Yoshihisa Hirano (baseball)

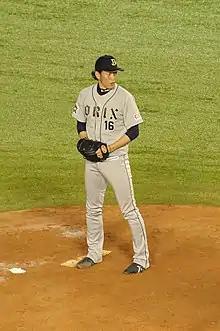
Hirano with the Orix Buffaloes in 2014

The Orix Buffaloes selected him with the first overall selection in the 2005 Nippon Professional Baseball draft. Hirano made his professional debut in 2006, pitching innings of 3.81 ERA ball. The next year, Hirano logged an 8-13 record and 3.72 ERA in 27 appearances with the team. In 2008, Hirano did not make an appearance with the major club, pitching in 6 games for Orix's minor league club. He returned to Orix in 2009, pitching to a 3–12 record and 4.72 ERA in 20 appearances. In 2010, Hirano improved on his performance from the previous year, recording a stellar 7–2 record and 1.67 ERA with 101 strikeouts in innings of work. He continued his success in 2011, logging a 6–2 record and 1.94 ERA in innings of work. He also won NPB’s best middle reliever award in 2011. His fine work continued in 2012, with an ERA of 2.15 paired with a record of 7–4 in 70 appearances. Hirano carried his success into 2013 as well, pitching to a 1.87 ERA with 71 strikeouts in innings pitched for Orix. He was not as successful in 2014, but still had a solid year, registering a 3.43 ERA with 70 strikeouts in innings pitched. Hirano also led the Pacific League in 2014 in saves, with 40. In 2015, Hirano posted a 3.82 ERA with 43 strikeouts in 33 innings across 33 appearances for the team. In 2016, Hirano had a strong year, posting a 4–4 record and 1.92 ERA in 58 appearances for Orix. During the 2017 season, his last before signing with a Major League Baseball team, the right-handed Hirano saved 29 games and pitched to a 2.67 ERA with 47 strikeouts in innings.